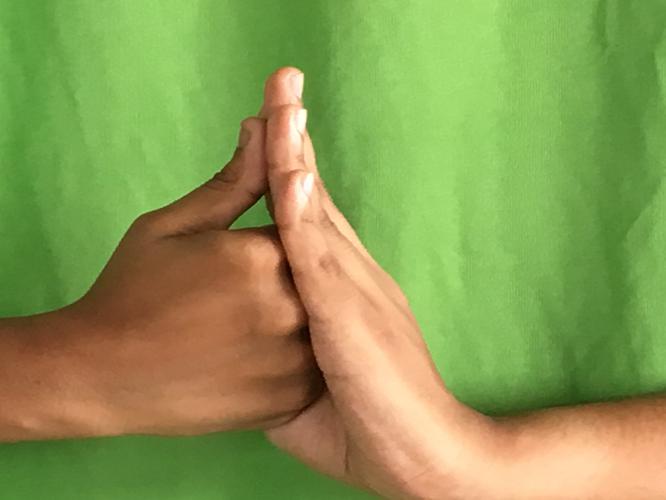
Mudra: Shanka
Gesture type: double_hand